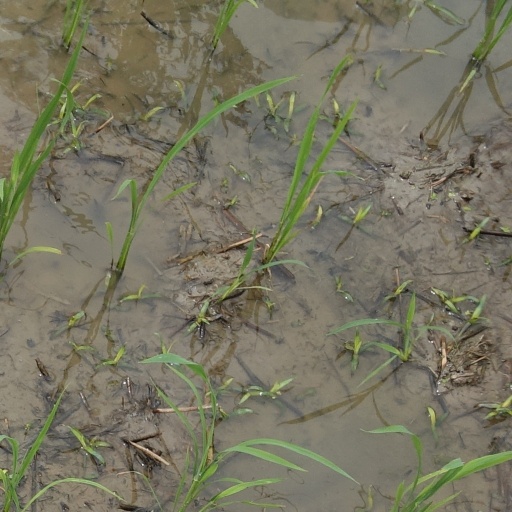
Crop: rice